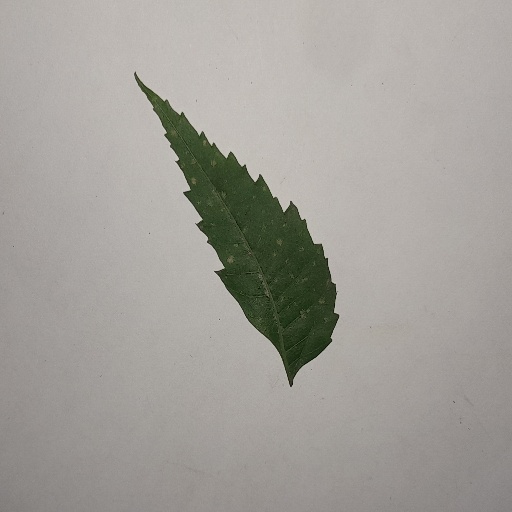
Species: Neem
Leaf condition: Powdery Mildew